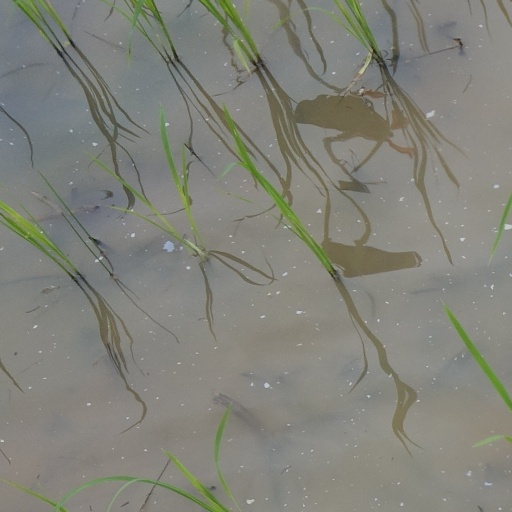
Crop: rice